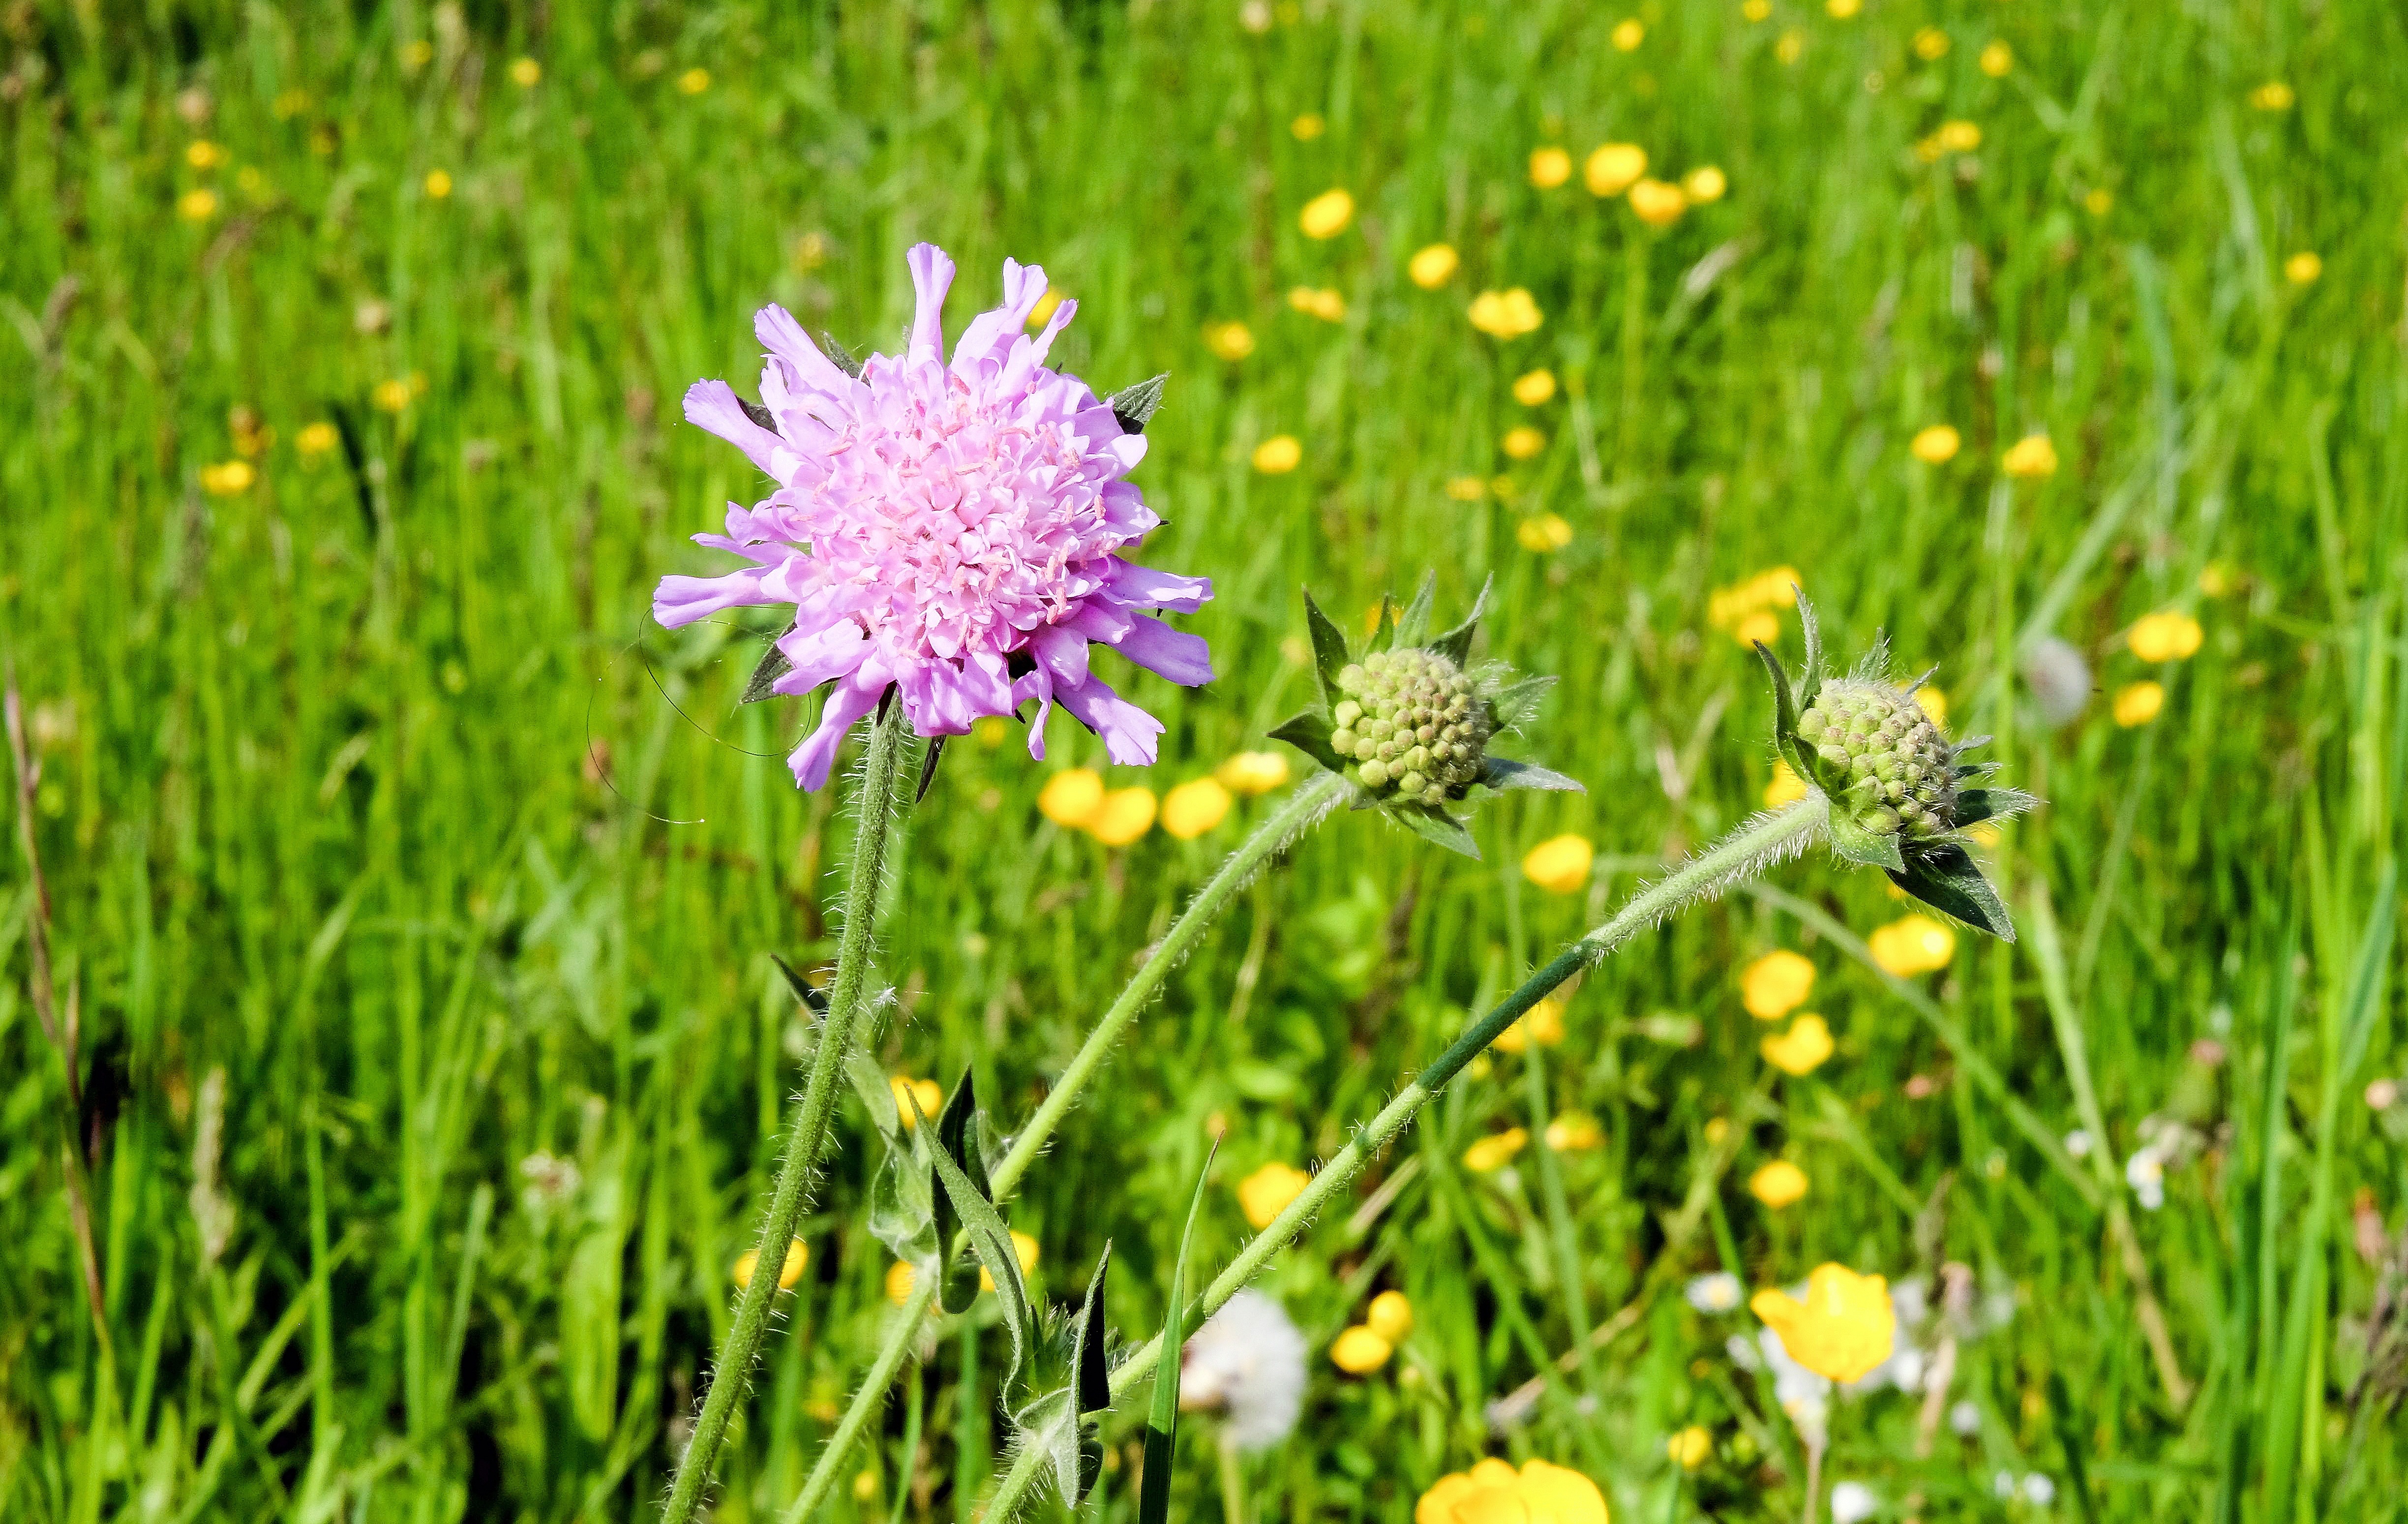
nature, grass, blossom, plant, field, lawn, meadow, prairie, flower, purple, bloom, food, spring, herb, produce, vegetable, flora, wildflower, flowers, pointed flower, grassland, habitat, macro photography, flowering plant, daisy family, natural environment, grass family, land plant